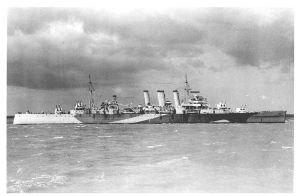
Le convoi PQ 2 est le nom de code d'un convoi allié durant la Seconde Guerre mondiale. Les Alliés cherchaient à ravitailler l'URSS qui combattait leur ennemi commun, le Troisième Reich. Les convois de l'Arctique, organisés de 1941 à 1945, avaient pour destination le port d'Arkhangelsk, l'été, et Mourmansk, l'hiver, via l'Islande et l'océan Arctique, effectuant un voyage périlleux dans des eaux parmi les plus hostiles du monde.
Le HMS Norfolk est un croiseur lourd de classe County de la Royal Navy ayant servi au cours de la Seconde Guerre mondiale.